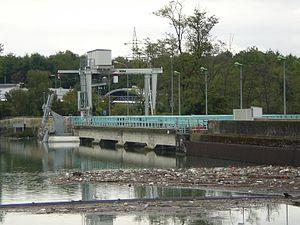
Barrage et pont de Verboix